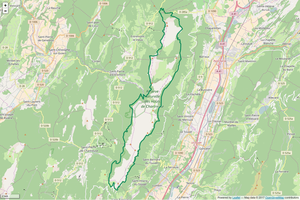
Périmètre de la RNN des Hauts de Chartreuse.
La réserve naturelle nationale des Hauts de Chartreuse est une réserve naturelle nationale située en Auvergne-Rhône-Alpes dans le massif de la Chartreuse. Classée en 1997, elle s'étend sur 4 450 ha et forme un vaste plateau rocheux bordé de falaises qui présente des milieux montagnards et subalpins.